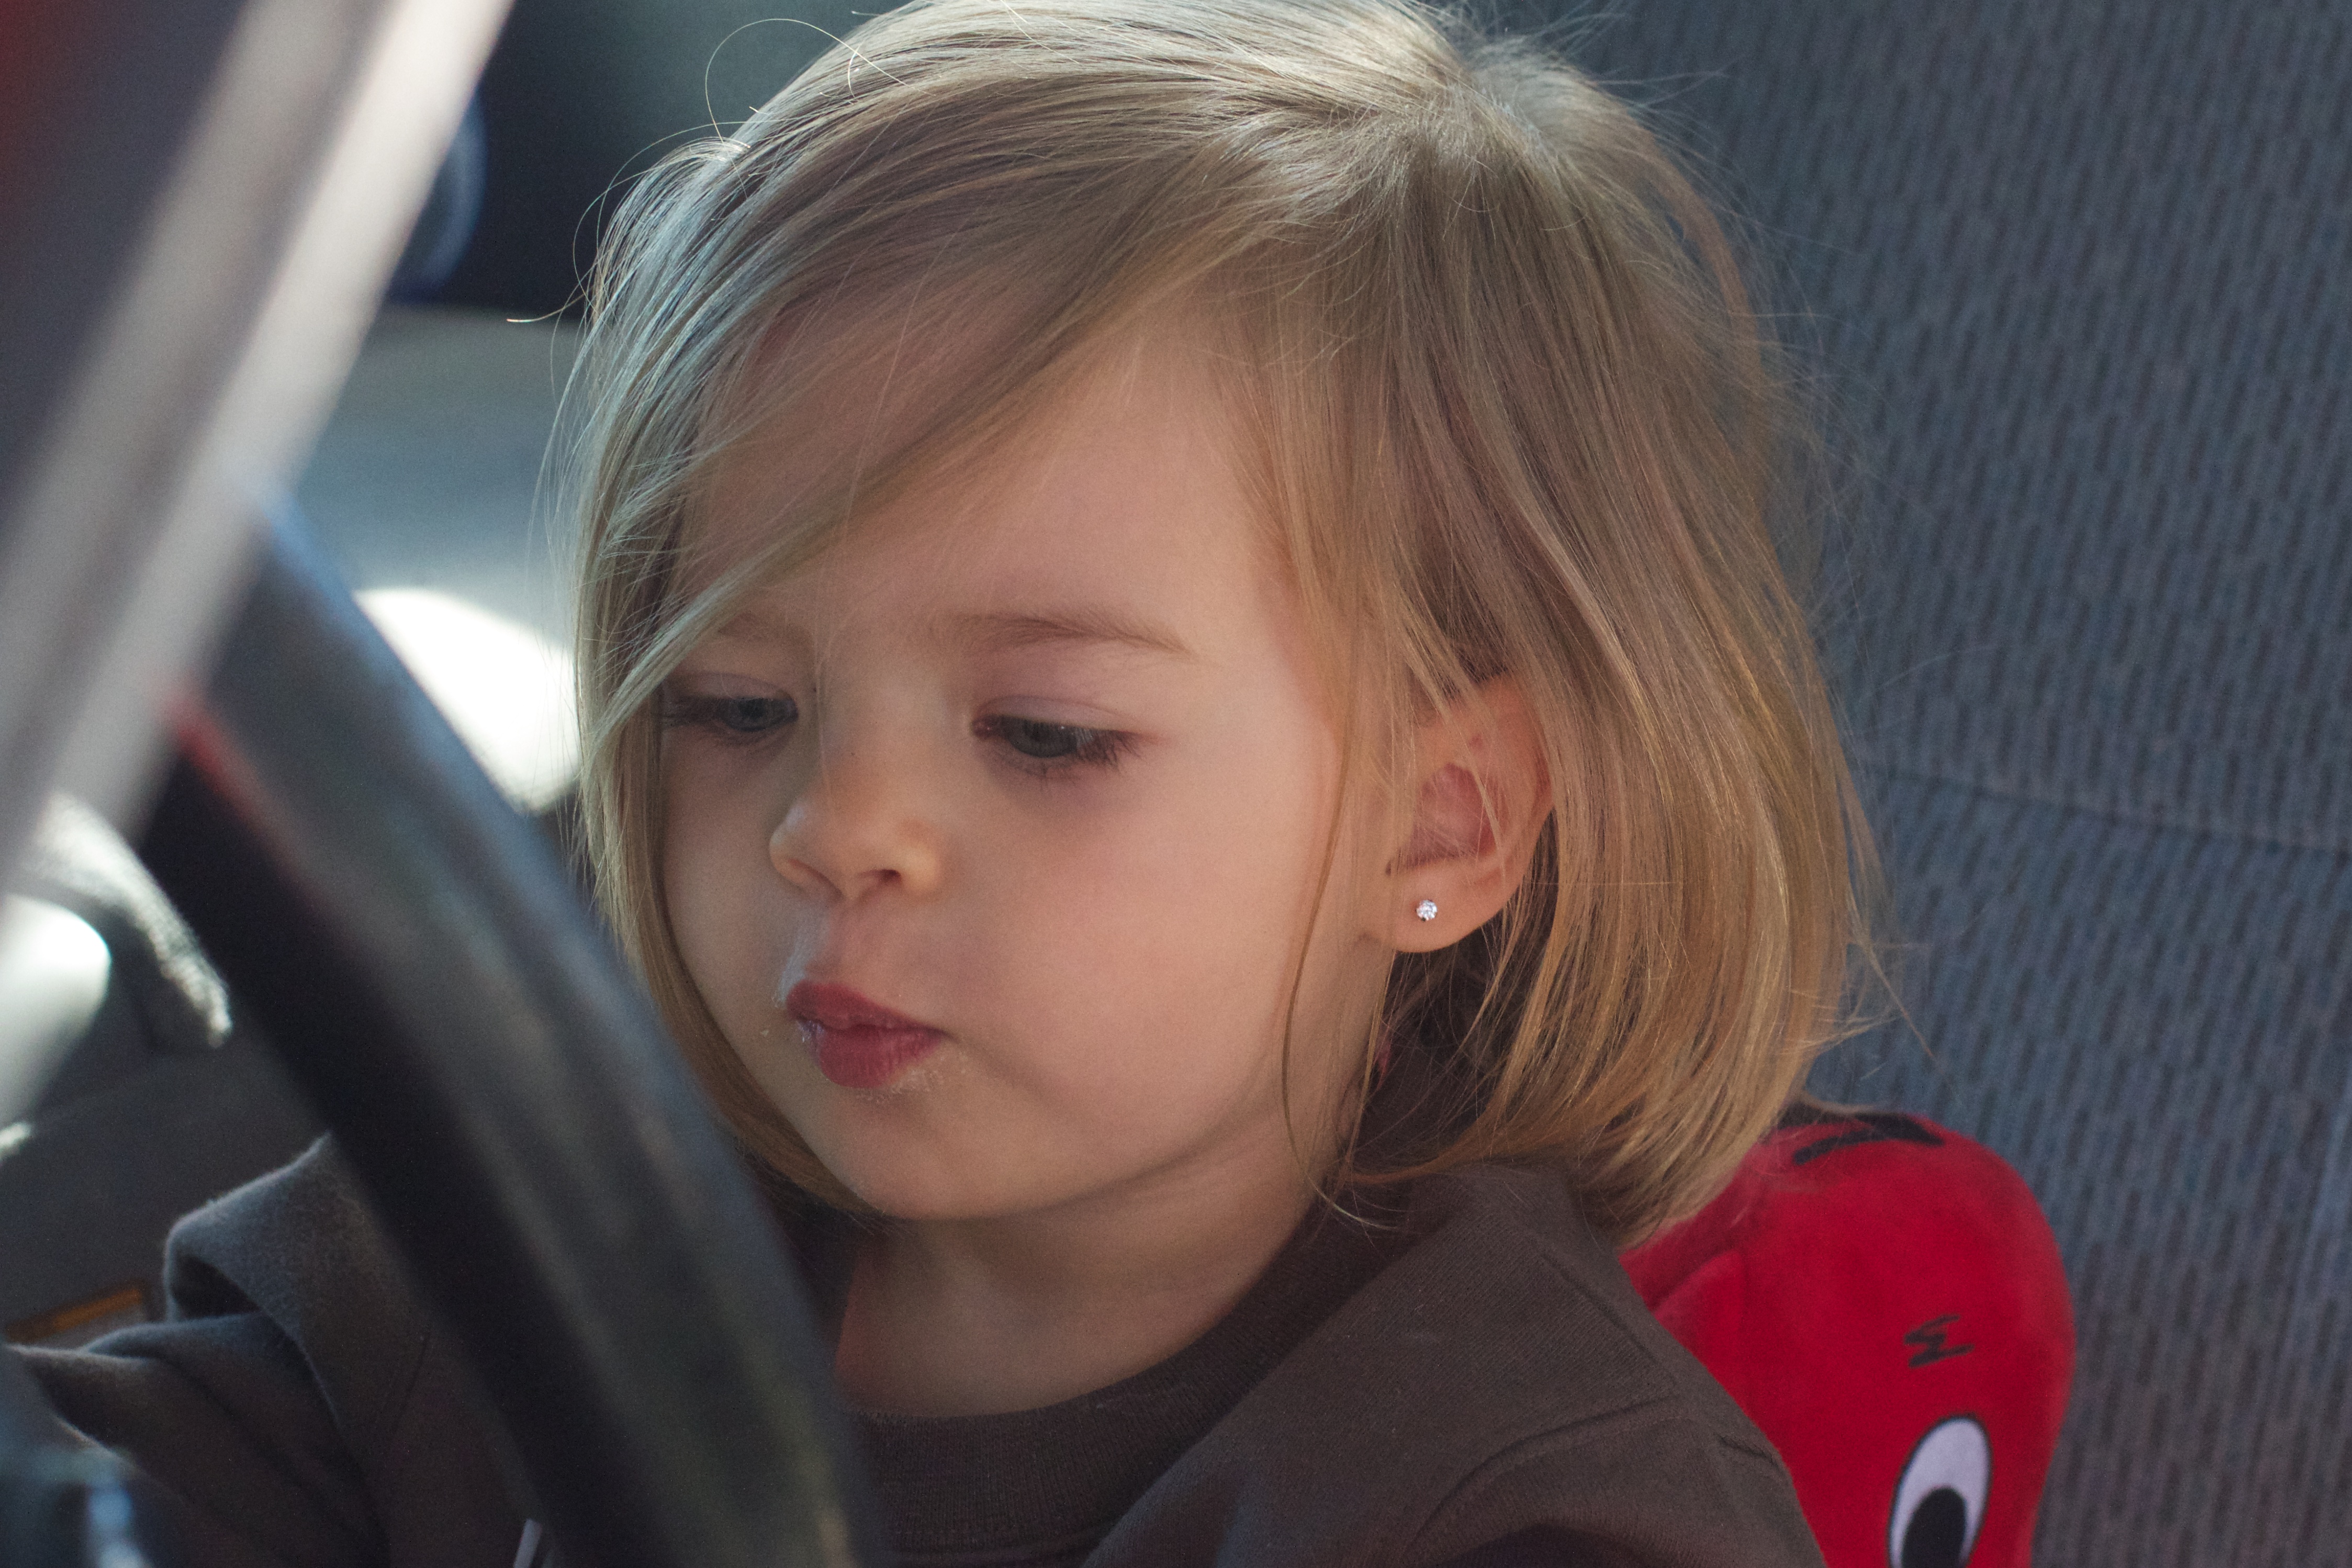
hand, person, girl, woman, hair, portrait, child, lady, facial expression, hairstyle, smile, face, nose, eye, head, skin, beauty, blond, organ, emotion